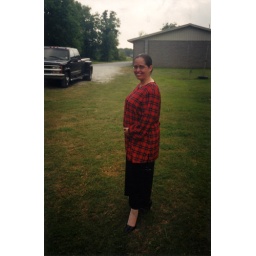
Five months pregnant.That black beast was our second truck.The church in background was LaRose, LA pastored by David Cheramie.